Orient tricycle

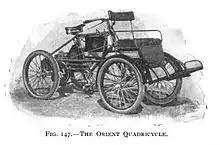
Orient converted to quad configuration

The Orient tricycle was an early motorized tricycle (classified as a motorcycle under some definitions). It was manufactured by Charles H. Metz's Waltham Manufacturing Company in Waltham, Massachusetts and advertised in 1899 as a "motor cycle", the first use of the term in a published catalog.